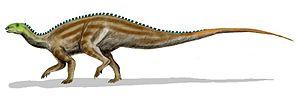
Tenontosaurus est un genre éteint de dinosaures ornithopodes d'assez grande taille. Il a vécu aux États-Unis au cours du Crétacé inférieur, plus précisément de l'Aptien-Albien, soit il y a environ entre ≃125,0 et 100,5 millions d'années.
Deinonychus est un genre éteint de dinosaures carnivores de la famille des Dromaeosauridae, dont une seule espèce est décrite : Deinonychus antirrhopus.
La formation d'Antlers est une formation géologique datant de la fin du Crétacé inférieur située dans le sud de l'Oklahoma, le nord-est du Texas et l'Arkansas aux États-Unis.
La formation de Cloverly est une formation géologique datant du Crétacé inférieur située dans les États du Montana et du Wyoming aux États-Unis.
Les Genasauria sont un clade éteint de dinosaures ornithischiens herbivores à bec. Le groupe a d'abord été nommé par le paléontologue Sereno en 1986. Il est généralement divisé en Thyreophora, un groupe de dinosaures cuirassés, et Cerapoda, qui comprenait des dinosaures à cornes et à bec de canard.
La formation d'Arundel est une formation géologique sédimentaire riche en argiles, que l'on trouve dans le Maryland, aux États-Unis. Elle date de l'Aptien. Cette couche géologique a une importance économique du fait de la présence de fer en son sein, mais elle est surtout connue pour ses dinosaures fossilisés. Souvent considérée comme une formation, il pourrait s'agir en fait d'un simple faciès.